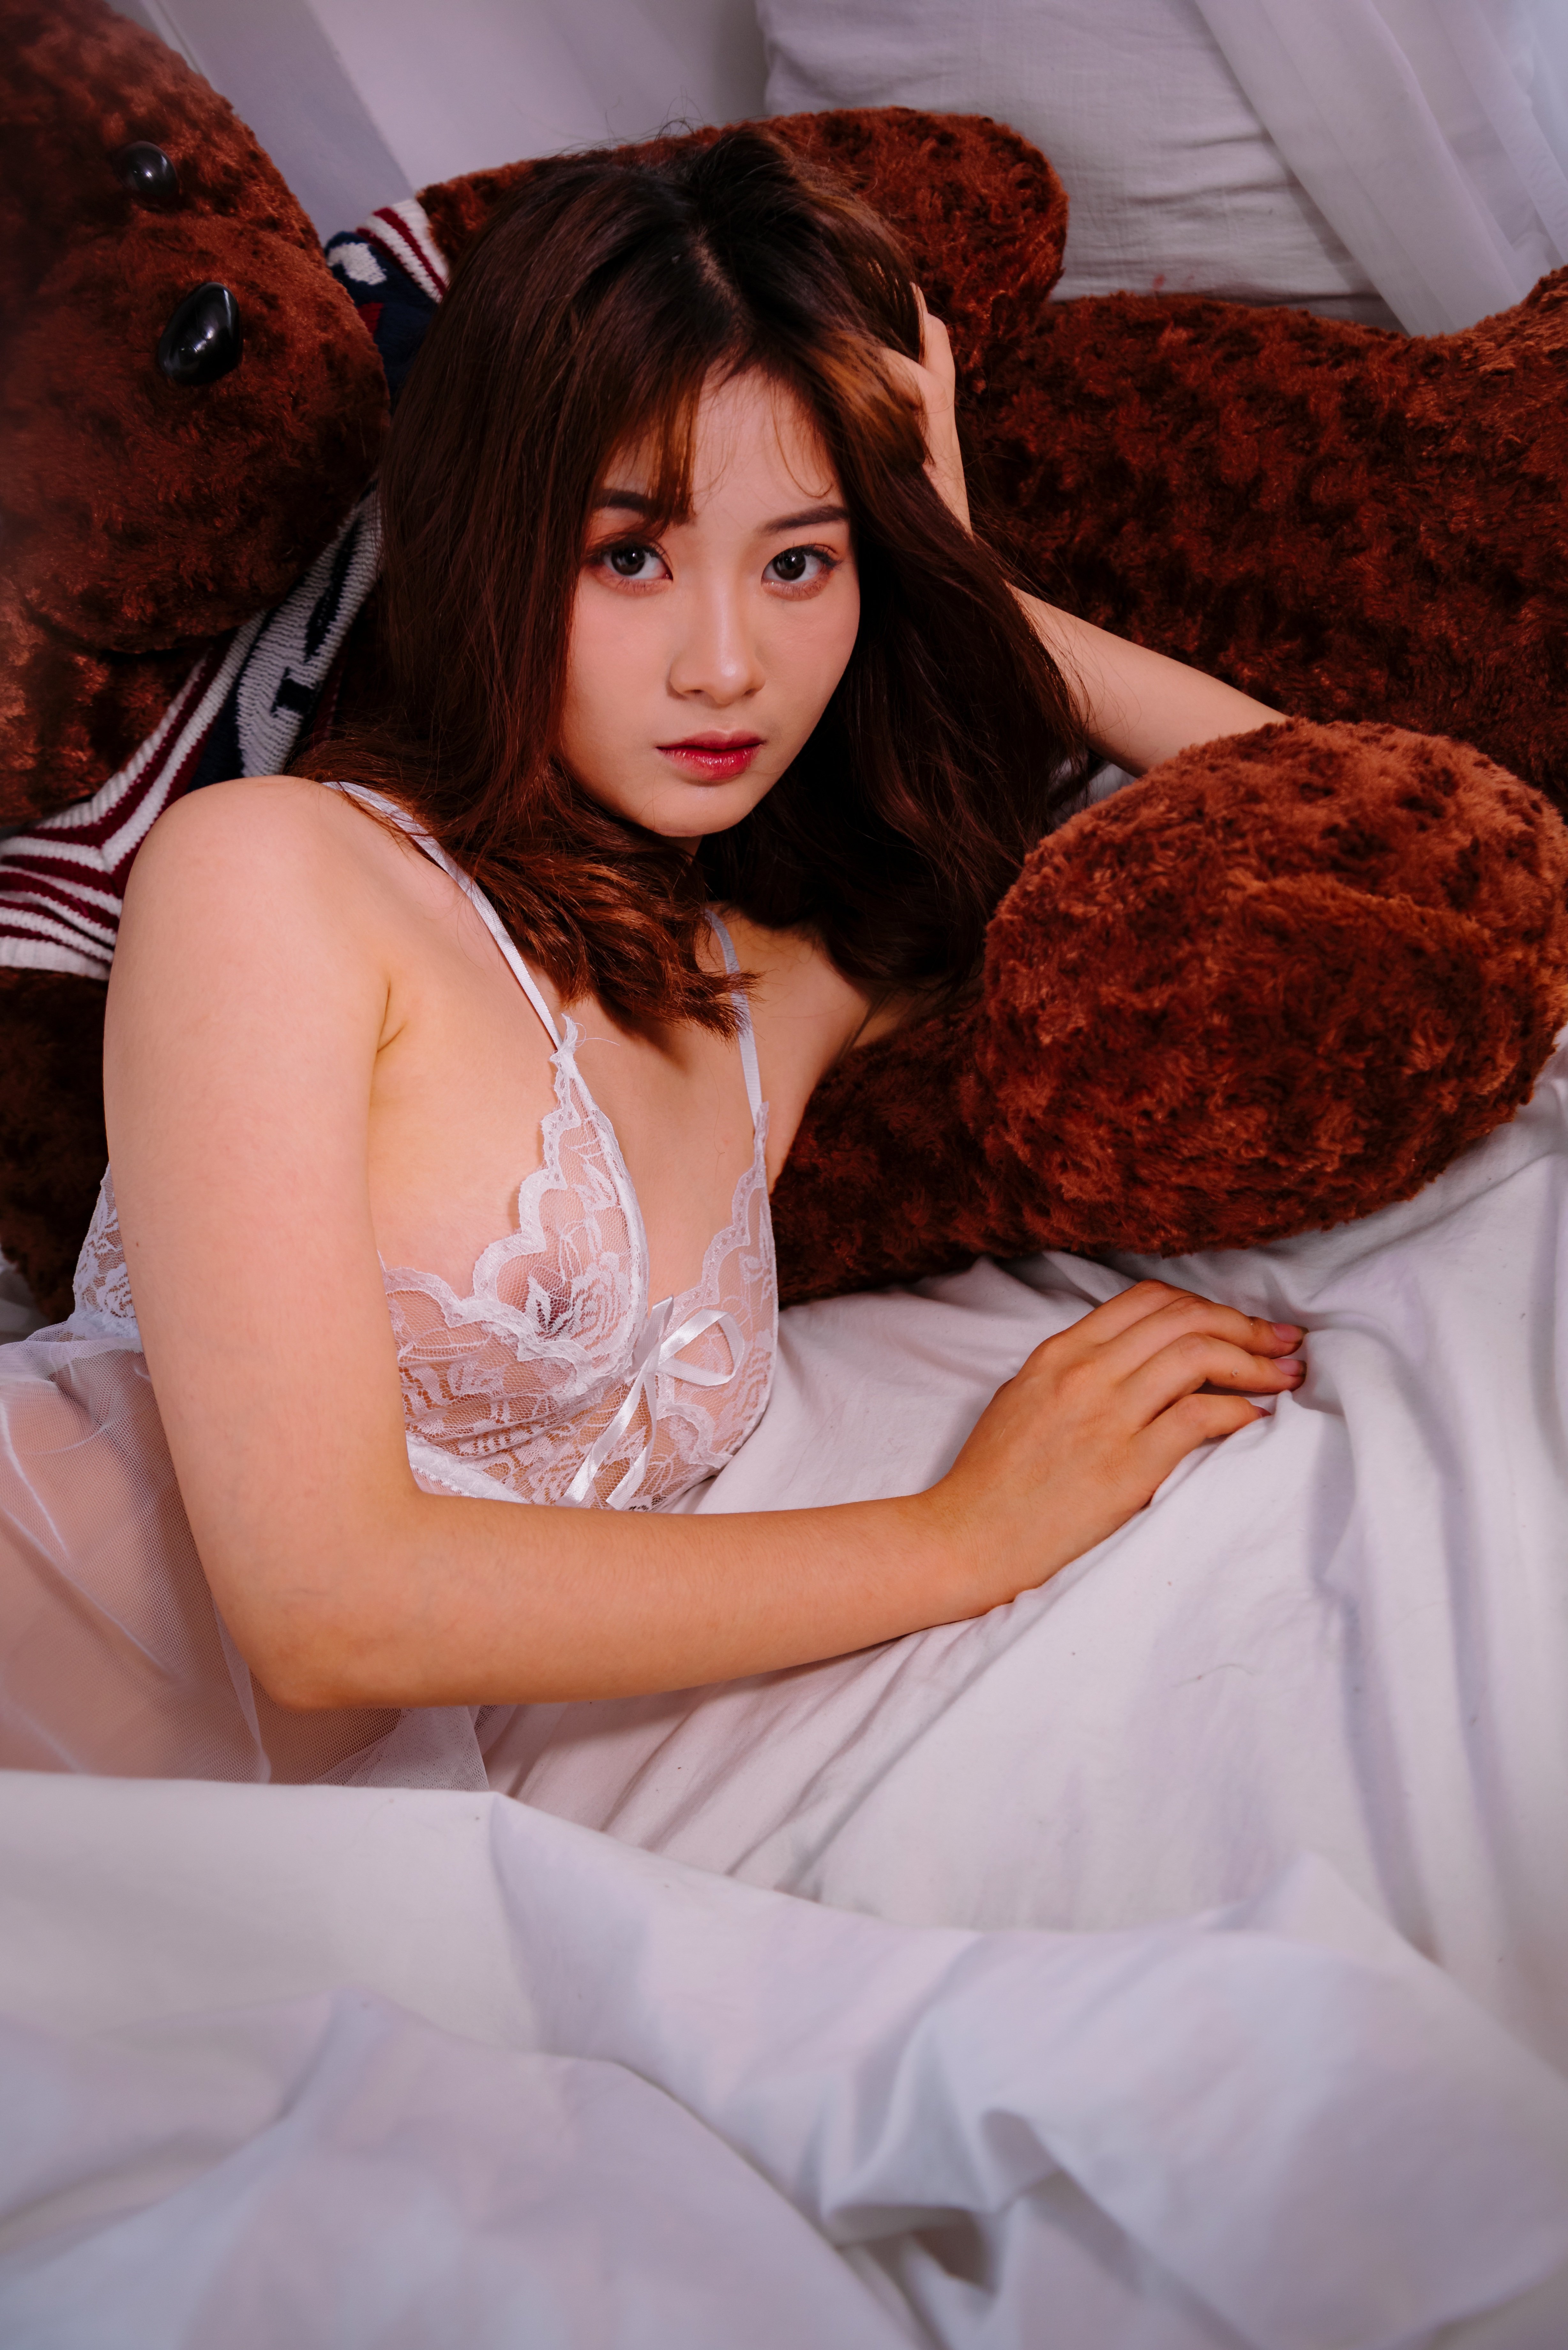
woman, sexy, human, flash photography, dress, thigh, comfort, happy, toy, beauty, long hair, child, human leg, brown hair, fashion design, bangs, event, sitting, jewellery, abdomen, peach, japanese idol, flesh, necklace, room, fur, portrait photography, red hair, junk food, lingerie, chair, sweetness, photo shoot, gown, child model